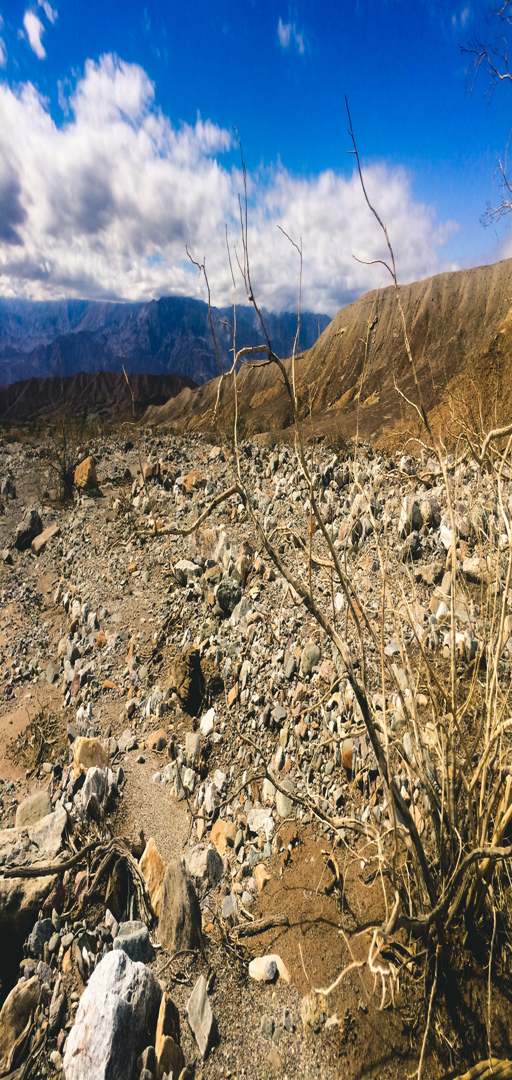
endless desert washes on the way .